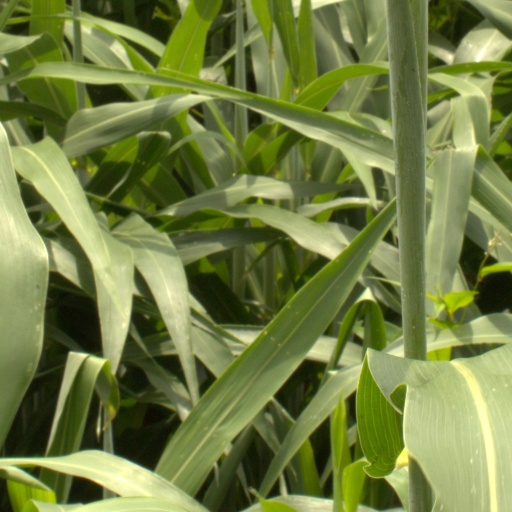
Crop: sorghum